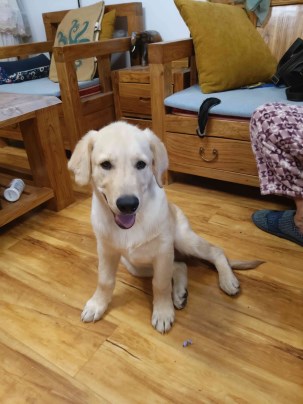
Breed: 5355-n000126-golden_retriever